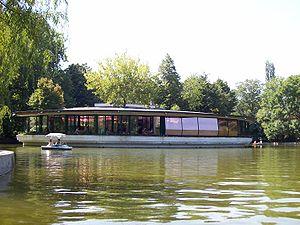
Le parc Cișmigiu est le plus ancien et le plus central jardin public de Bucarest. Il a été inauguré en 1860.